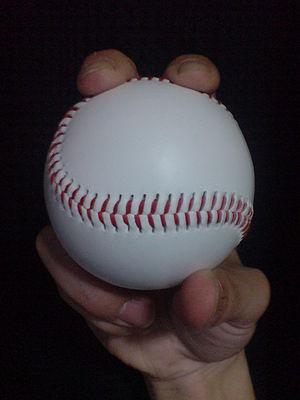
Une balle rapide est un type de lancer au baseball. Il est celui le plus couramment utilisé par un lanceur.